Lillie Langtry

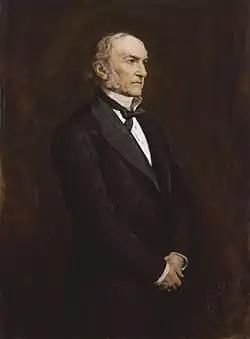
W.E. Gladstone in 1879 - Painted by J.E. Millais - National Portrait Gallery, London

In 1881, Langtry was in need of money. Her close friend Oscar Wilde suggested she try the stage, and Langtry embarked upon a theatrical career. She first auditioned for an amateur production in the Twickenham Town Hall on 19 November 1881. It was a comedy two-hander called "A Fair Encounter", with Henrietta Labouchère taking the other role and coaching Langtry in her acting. Labouchère had been a professional actress before she met and married Liberal MP Henry Labouchère.